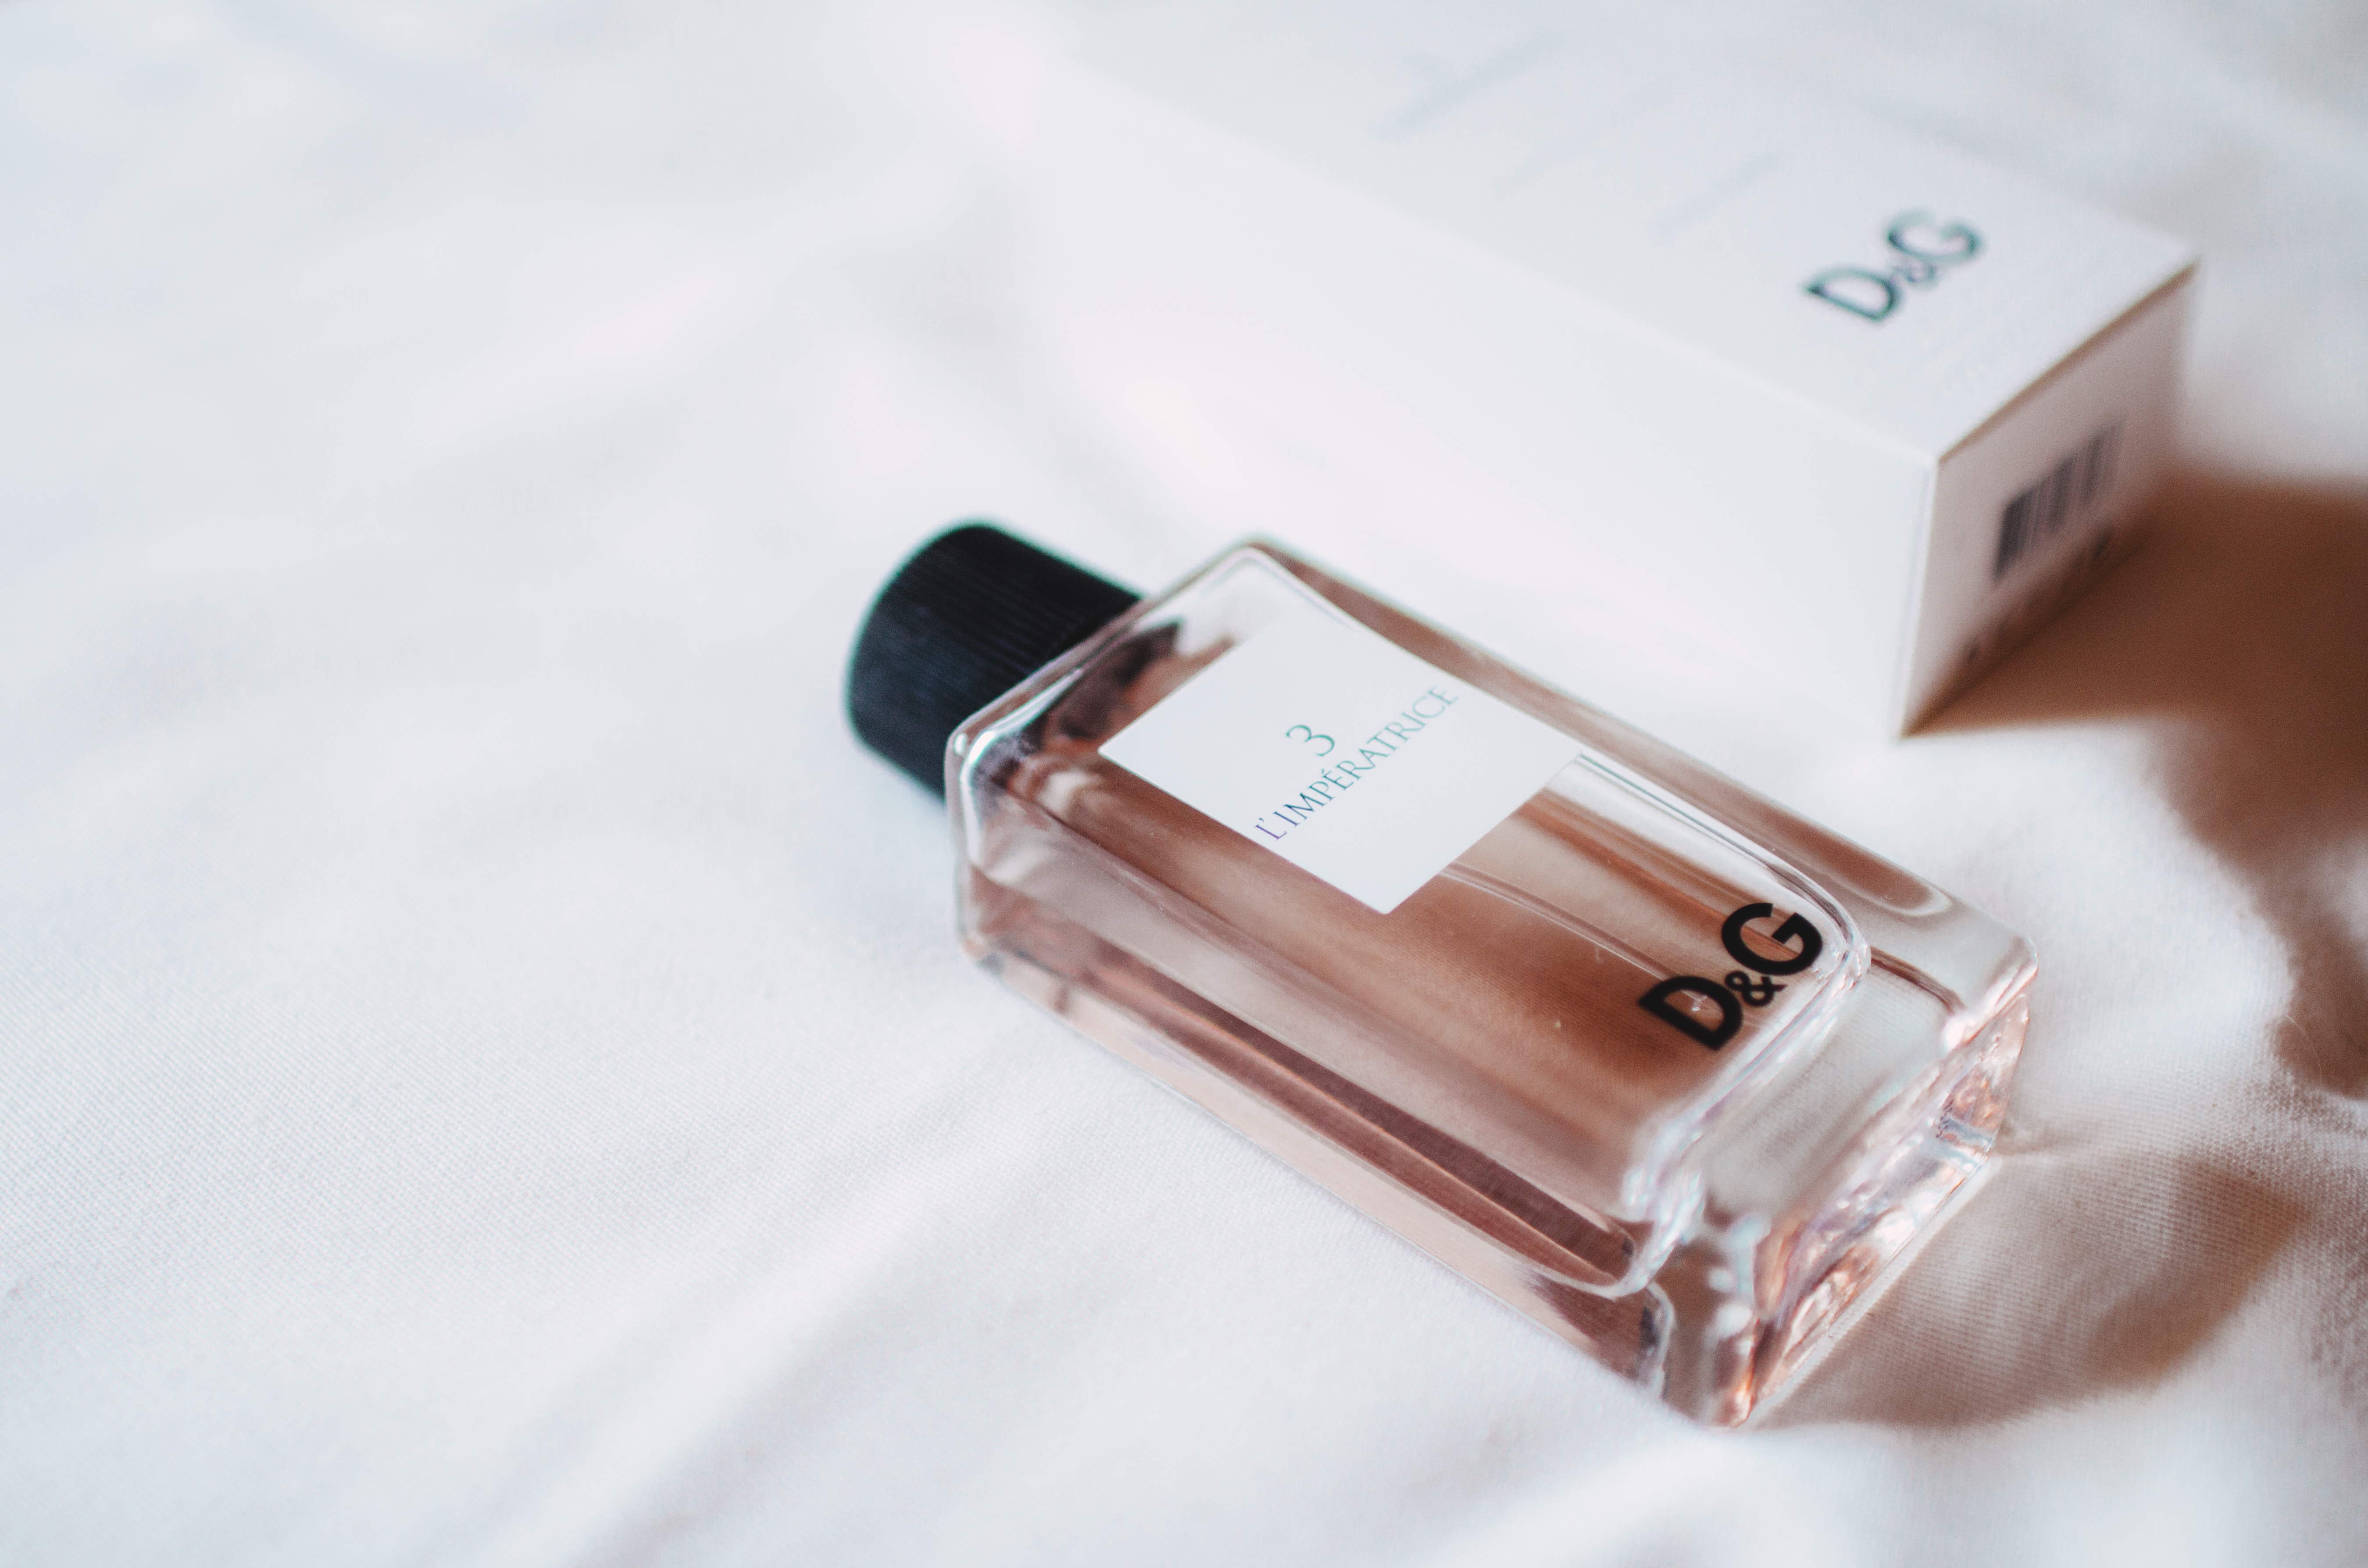
hand, white, things, lifestyle, still life, human body, product, luxury, eye, skin, beauty, organ, perfume, cosmetics, d g